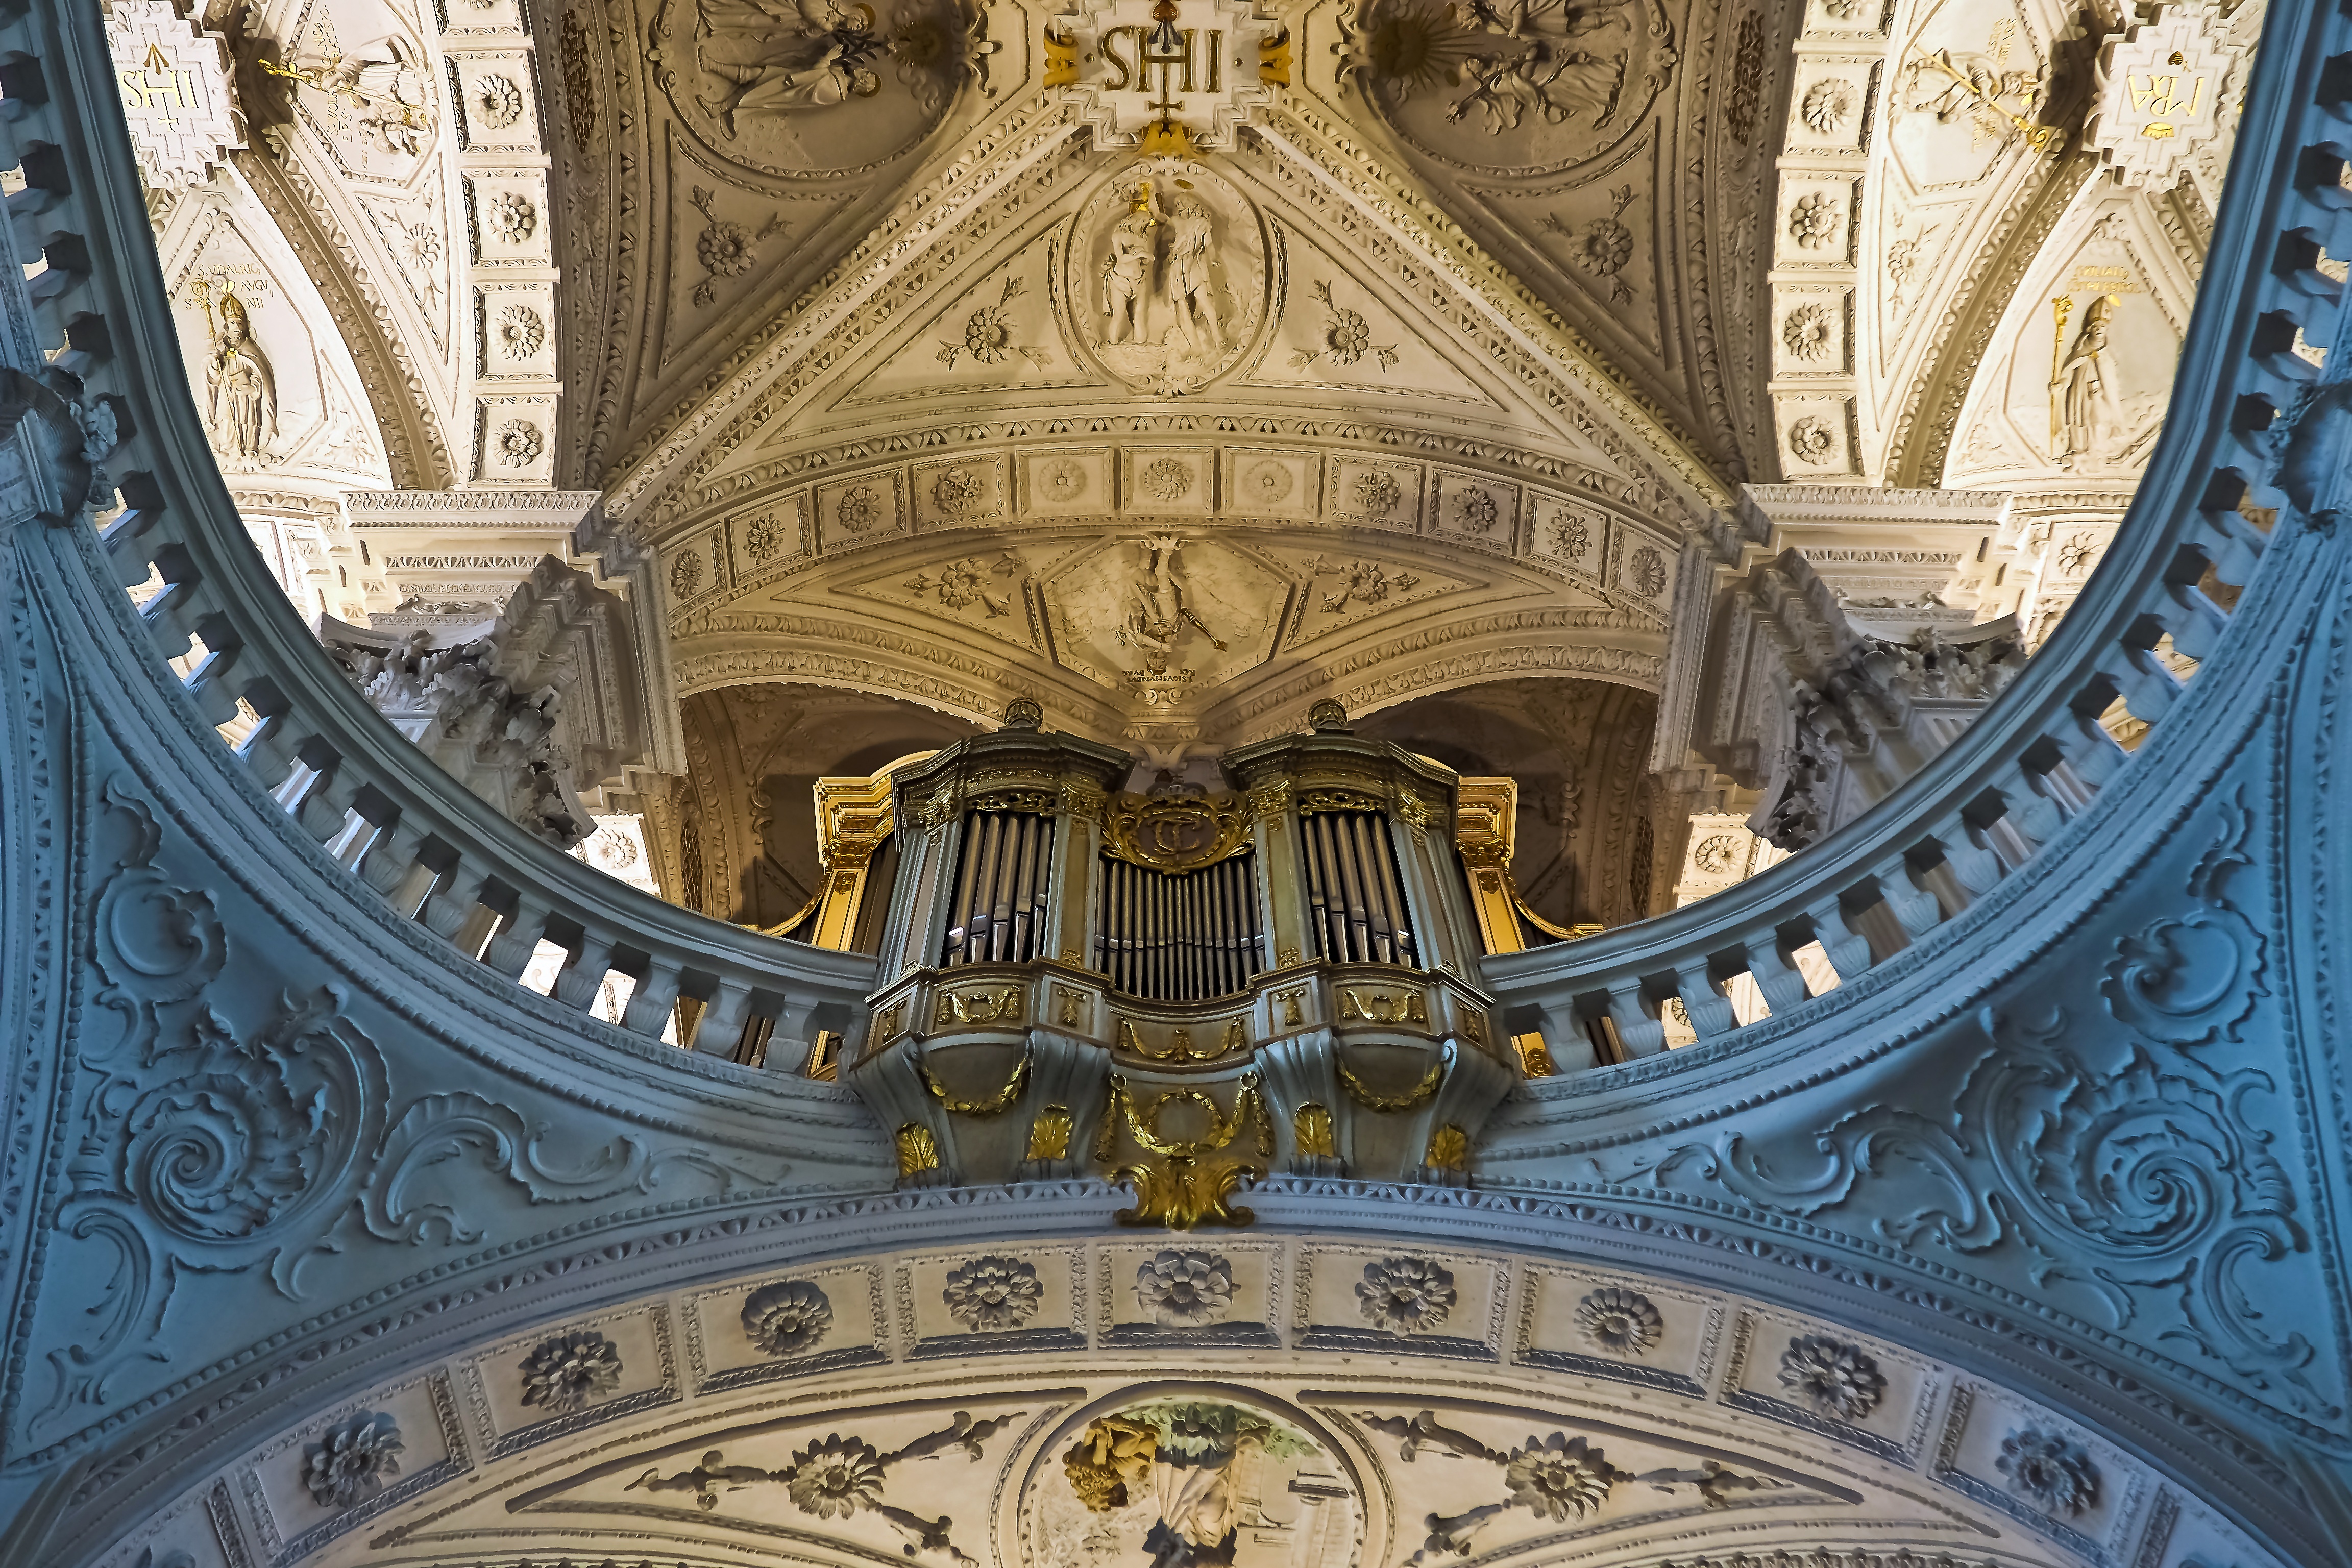
music, architecture, interior, building, palace, old, ship, religion, church, cathedral, christian, place of worship, ornament, baptistery, temple, faith, symmetry, christianity, arcade, nave, vault, organ, basilica, dome, historically, baroque, ornaments, columnar, house of prayer, christen, artfully, house of worship, dusseldorf, church buildings, ancient history, byzantine architecture